UnaL2 LINE 3′ element

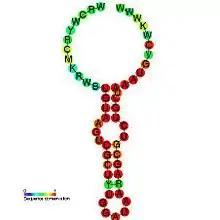
Predicted secondary structure and sequence conservation of UnaL2

The UnaL2 LINE 3′ element is an RNA element found in the UnaL2 LINE (long interspersed nuclear element) and partner SINE (short interspersed nuclear element) from eel. This conserved element is a stem-loop that is critical for their retrotransposition found in their 3′ end. The first step of retrotransposition is the recognition of their 3′ tails by UnaL2-encoded reverse transcriptase. The NMR structure of a 17-nucleotide RNA derived from the 3′ tail of UnaL2 has been determined.